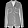
Label: Shirt